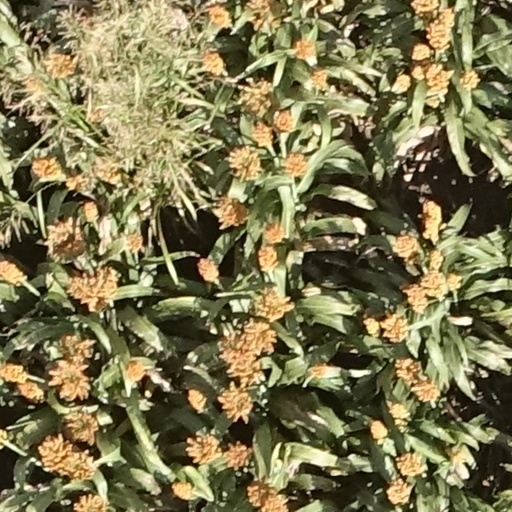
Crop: sorghum